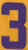
Number: 3